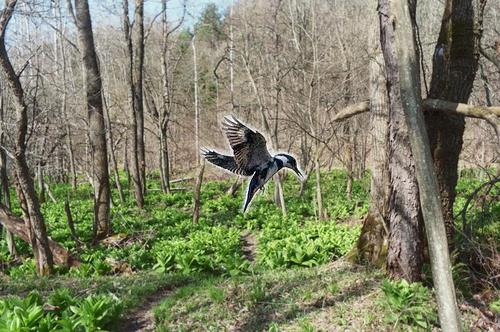
Bird species: Belted_Kingfisher
Bird type: landbird
Background: land